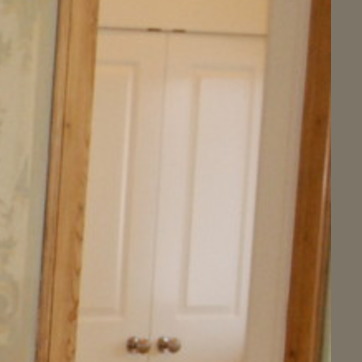
Material: painted